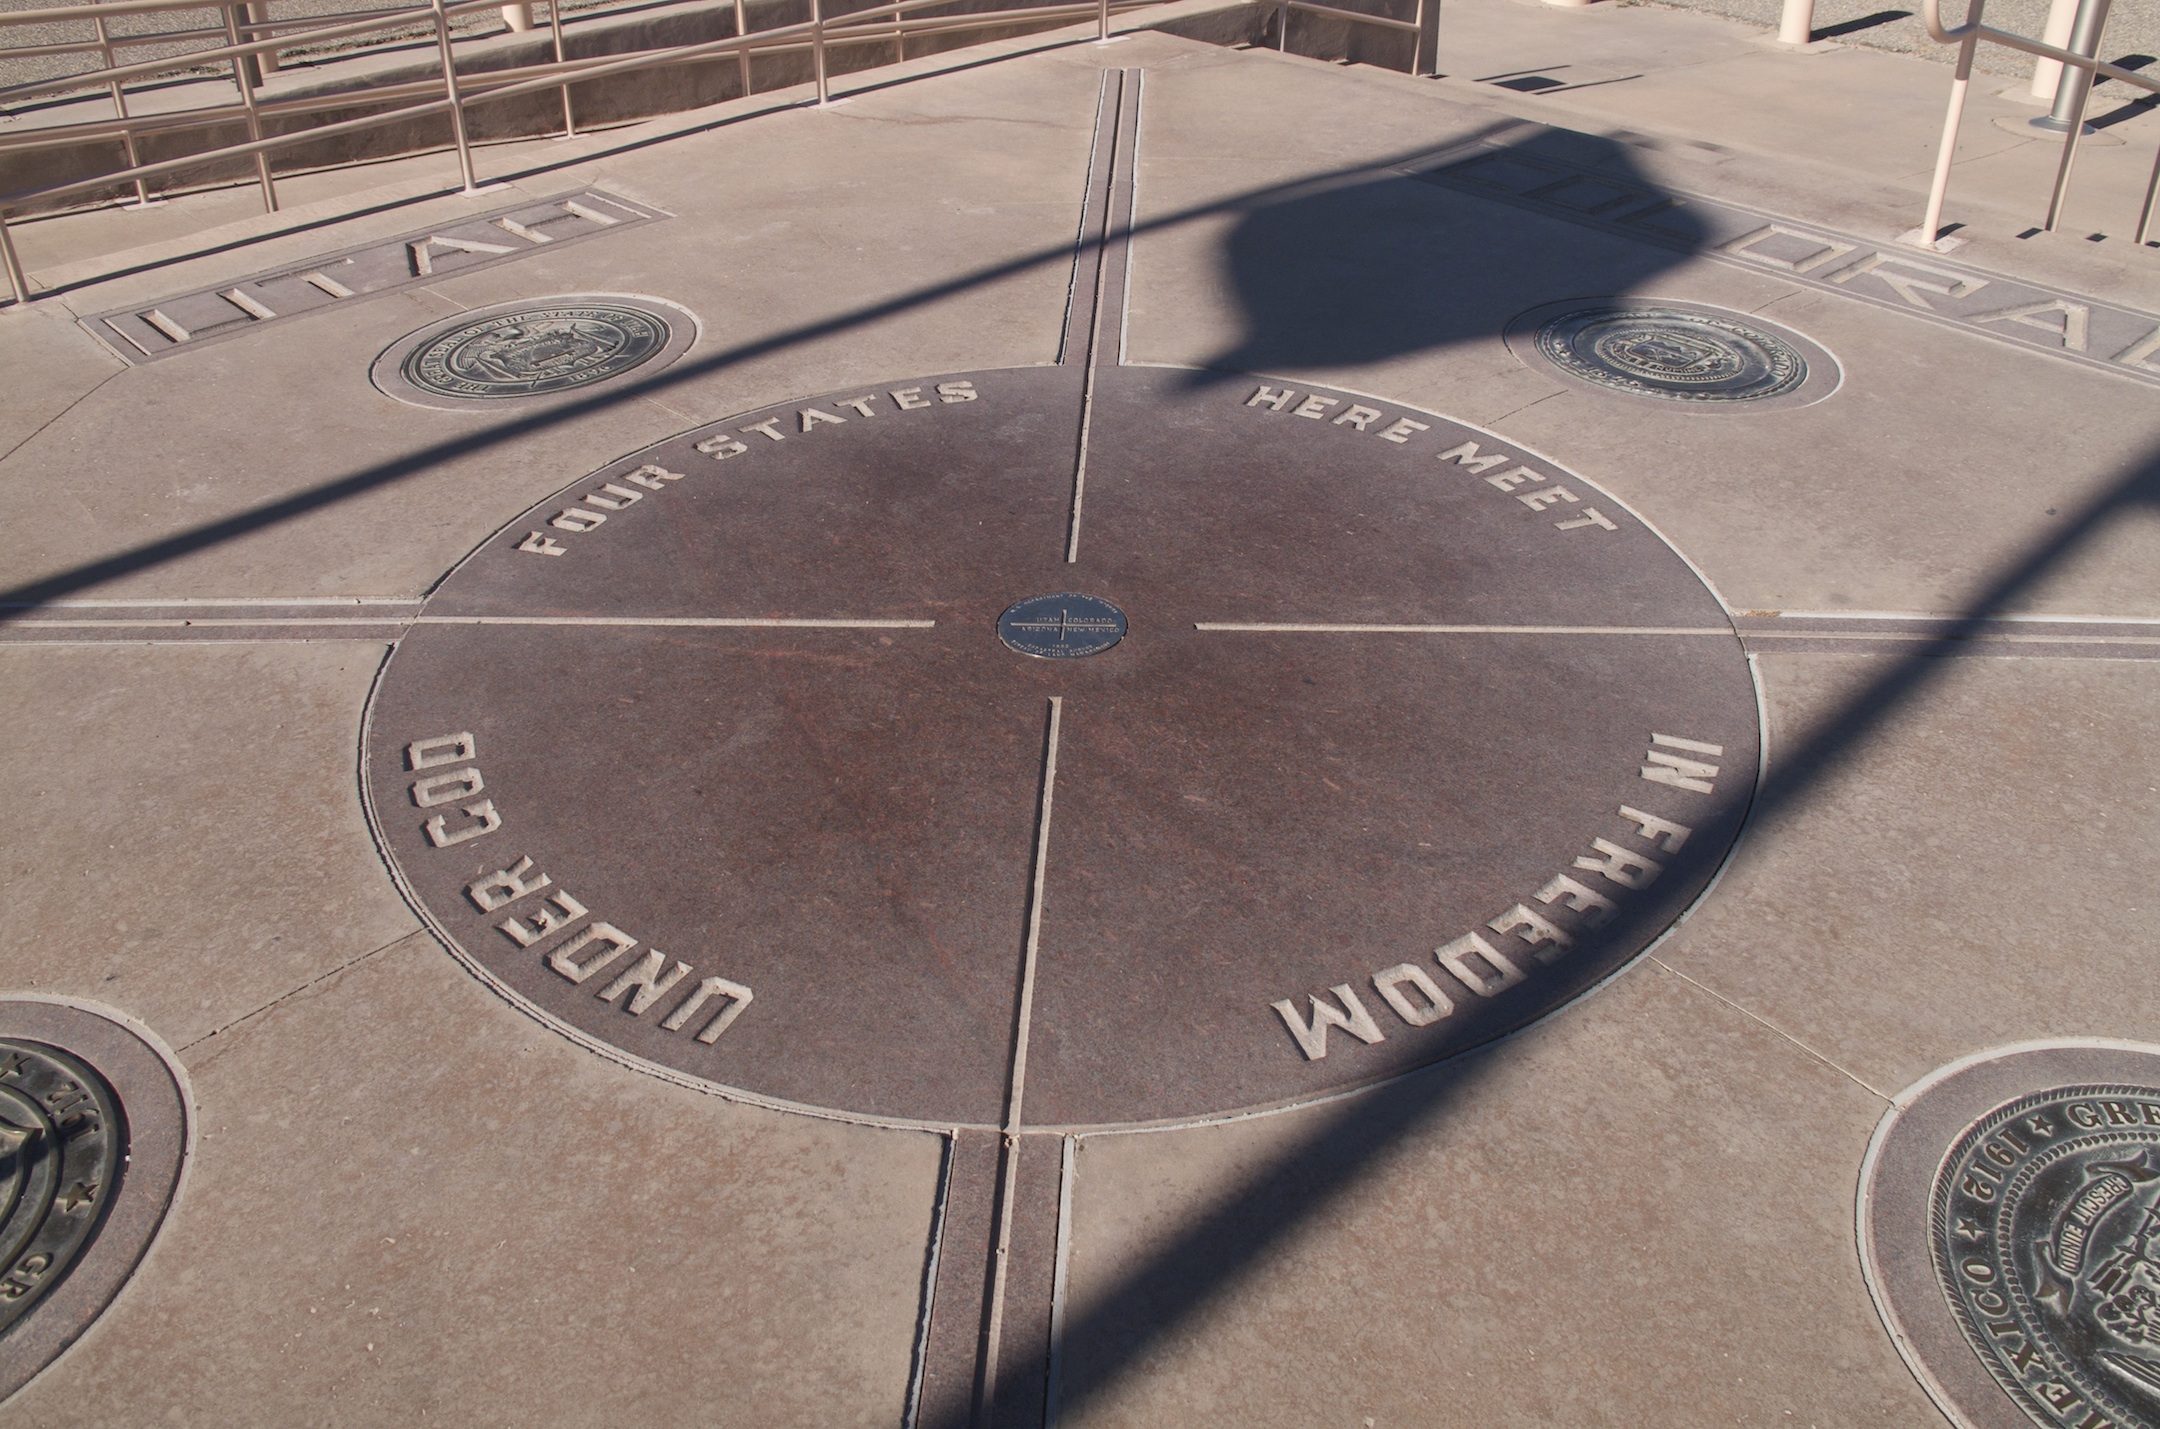
structure, floor, circle, shape, flooring, sport venue, measuring instrument